Mother's Day

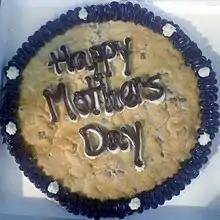
Mother's Day cookie cake

Mother's Day in Canada is celebrated on the second Sunday in May (it is not a public holiday or bank holiday), and typically involves small celebrations and gift-giving to one's mother, grandmother, or other important female figures in one's family. Celebratory practices are very similar to those of other western nations. A Québécois tradition is for Québécois men to offer roses or other flowers to the women.